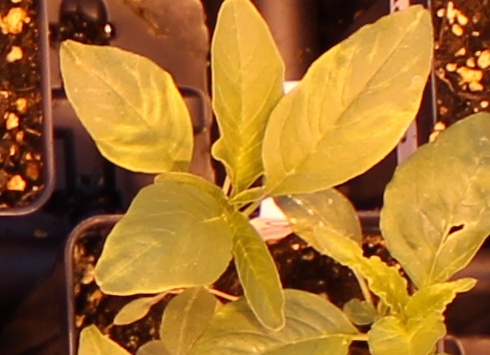
Label: Waterhemp